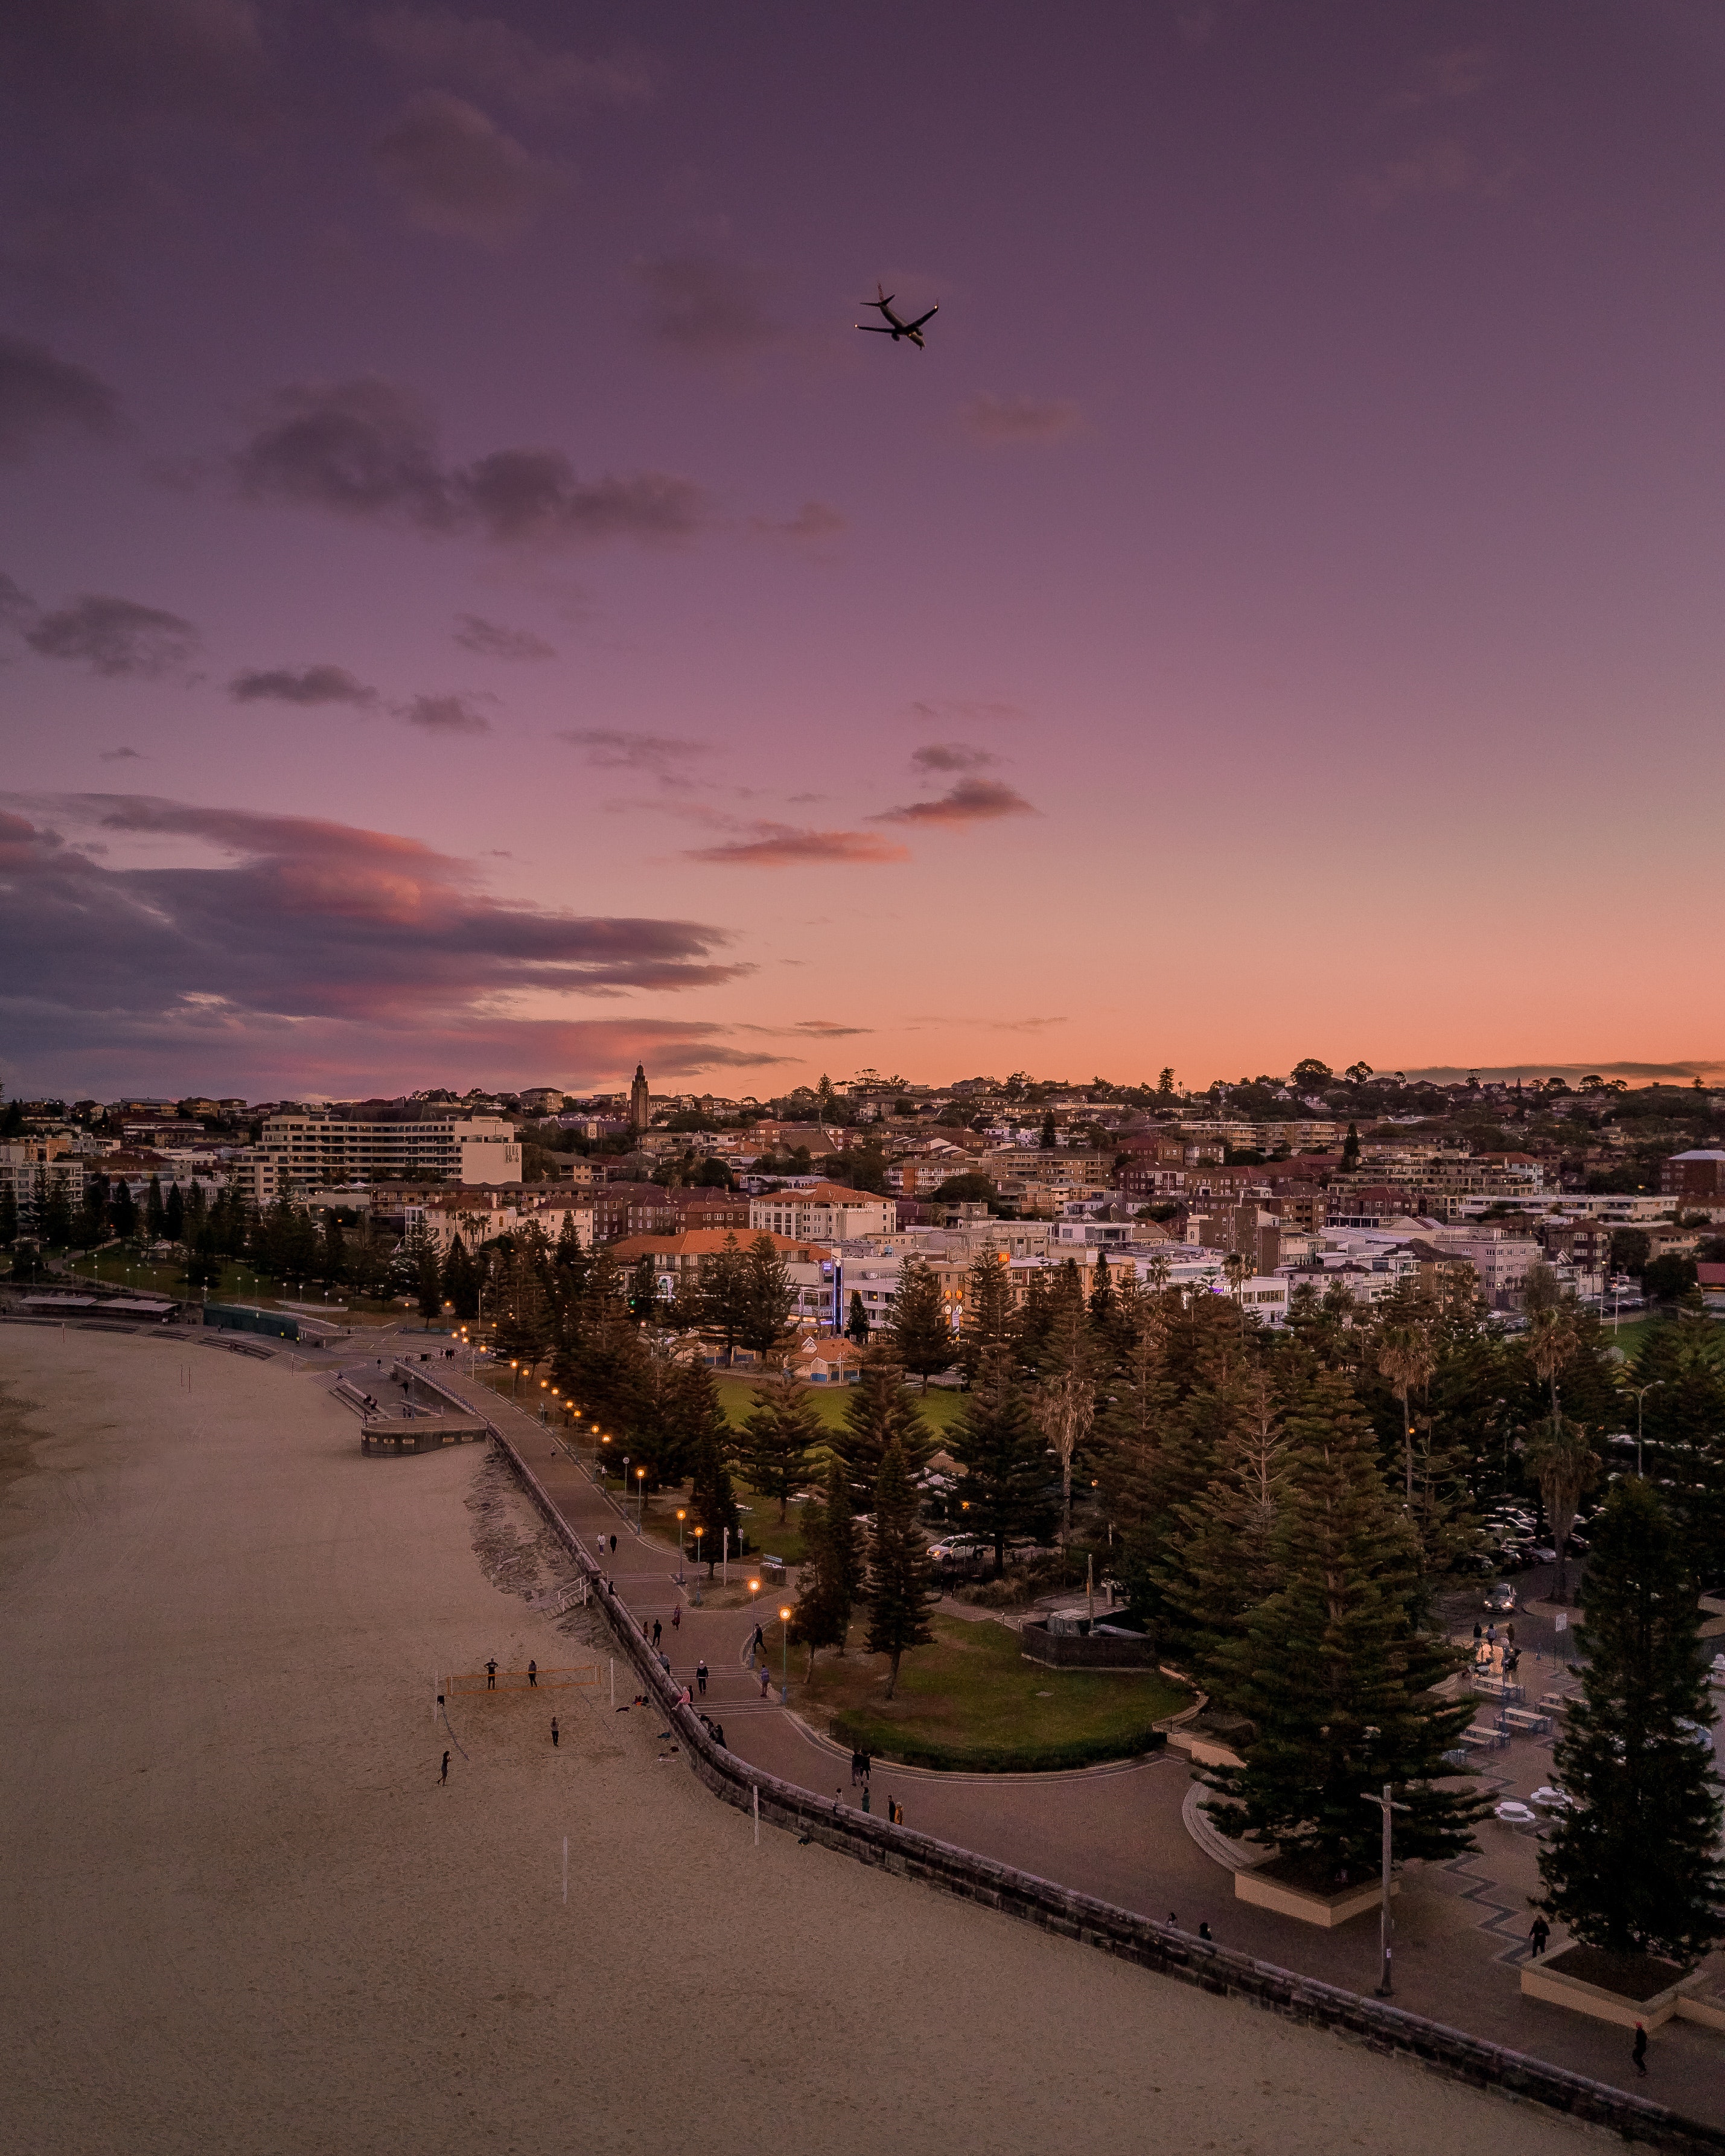
sky, evening, morning, dusk, water, river, horizon, sunset, waterway, city, tree, cloud, photography, landscape, reflection, afterglow